Cina Lawson

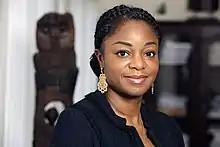
Cina Lawson in 2016

Cina Lawson is a Togolese politician, currently serving as Minister of Digital Economy and Digital Transformation, a role she has occupied since 2010.